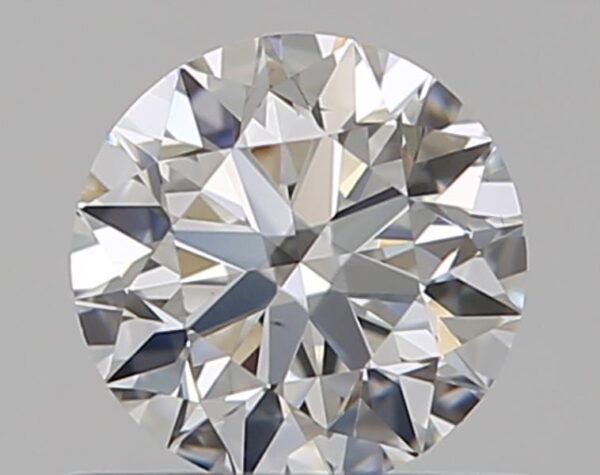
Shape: round
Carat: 0.5
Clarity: VS1
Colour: F
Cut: EX
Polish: EX
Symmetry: EX
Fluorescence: M
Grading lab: GIA
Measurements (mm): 5.04 x 5.07 x 3.17